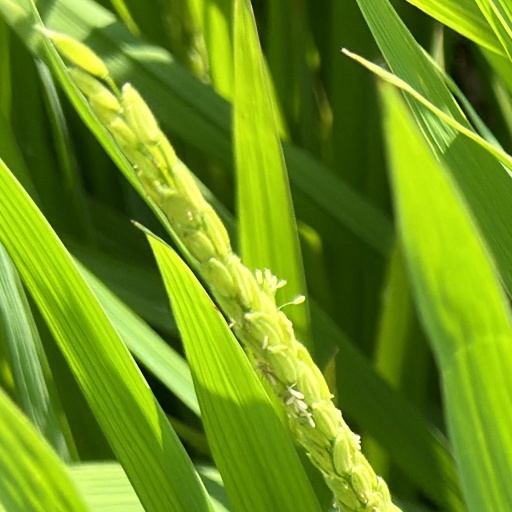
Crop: rice